Banana slug

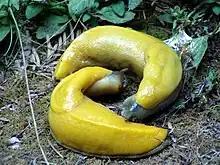
The mating dance of two banana slugs

Banana slugs are hermaphroditic, possessing both male and female reproductive organs. This feature allows them to mate as either sex or even fertilize themselves. The versatile slime also plays a role in their mating rituals. During the mating phase, banana slugs release pheromones through their adhesive trails to attract potential partners. Due to a slug's ability for self-fertilization, there is a high degree of homozygosity. Notably, their courtship process can be quite robust and, in certain species, may culminate in apophallation. During the mating ritual between two slugs, they both engage in a dance-like action where they will circle each other, occasionally lunging, nipping, and tail whipping. University of California, Santa Cruz research associate Janet Leonard notes that apophallation occurs some time after copulation, and the process of chewing takes around 45 minutes, but can take longer. After mating, the slugs separate and seek a sheltered location to lay their eggs. An impregnated slug will typically lay a range of 3 to 50 eggs in a small crevice. These eggs will typically hatch within a month or two, and the young slugs will mature over several months. Their offspring will typically contain a pale white hue and as they grow acquire their distinct yellow color.